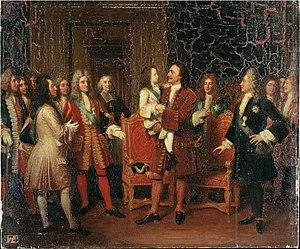
Louis XV enfant visite le Tsar Pierre Ier à l'hôtel de Lesdiguières, le 10 mai 1717 par Louise Marie-Jeanne Hersent (1784-1862) - château de Versailles
Louise Marie-Jeanne Hersent, née Mauduit, née en 1784 à Paris et morte dans la même ville en 1862, était une peintre française, peintre d'histoire et portraitiste. Fille du géomètre Antoine-René Mauduit et épouse du peintre Louis Hersent, Tardieu a gravé plusieurs de ses œuvres.